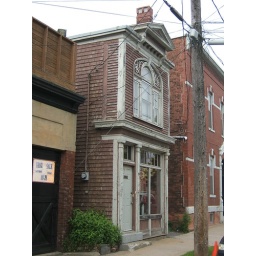
I rather liked the small wooden house crammed in here.